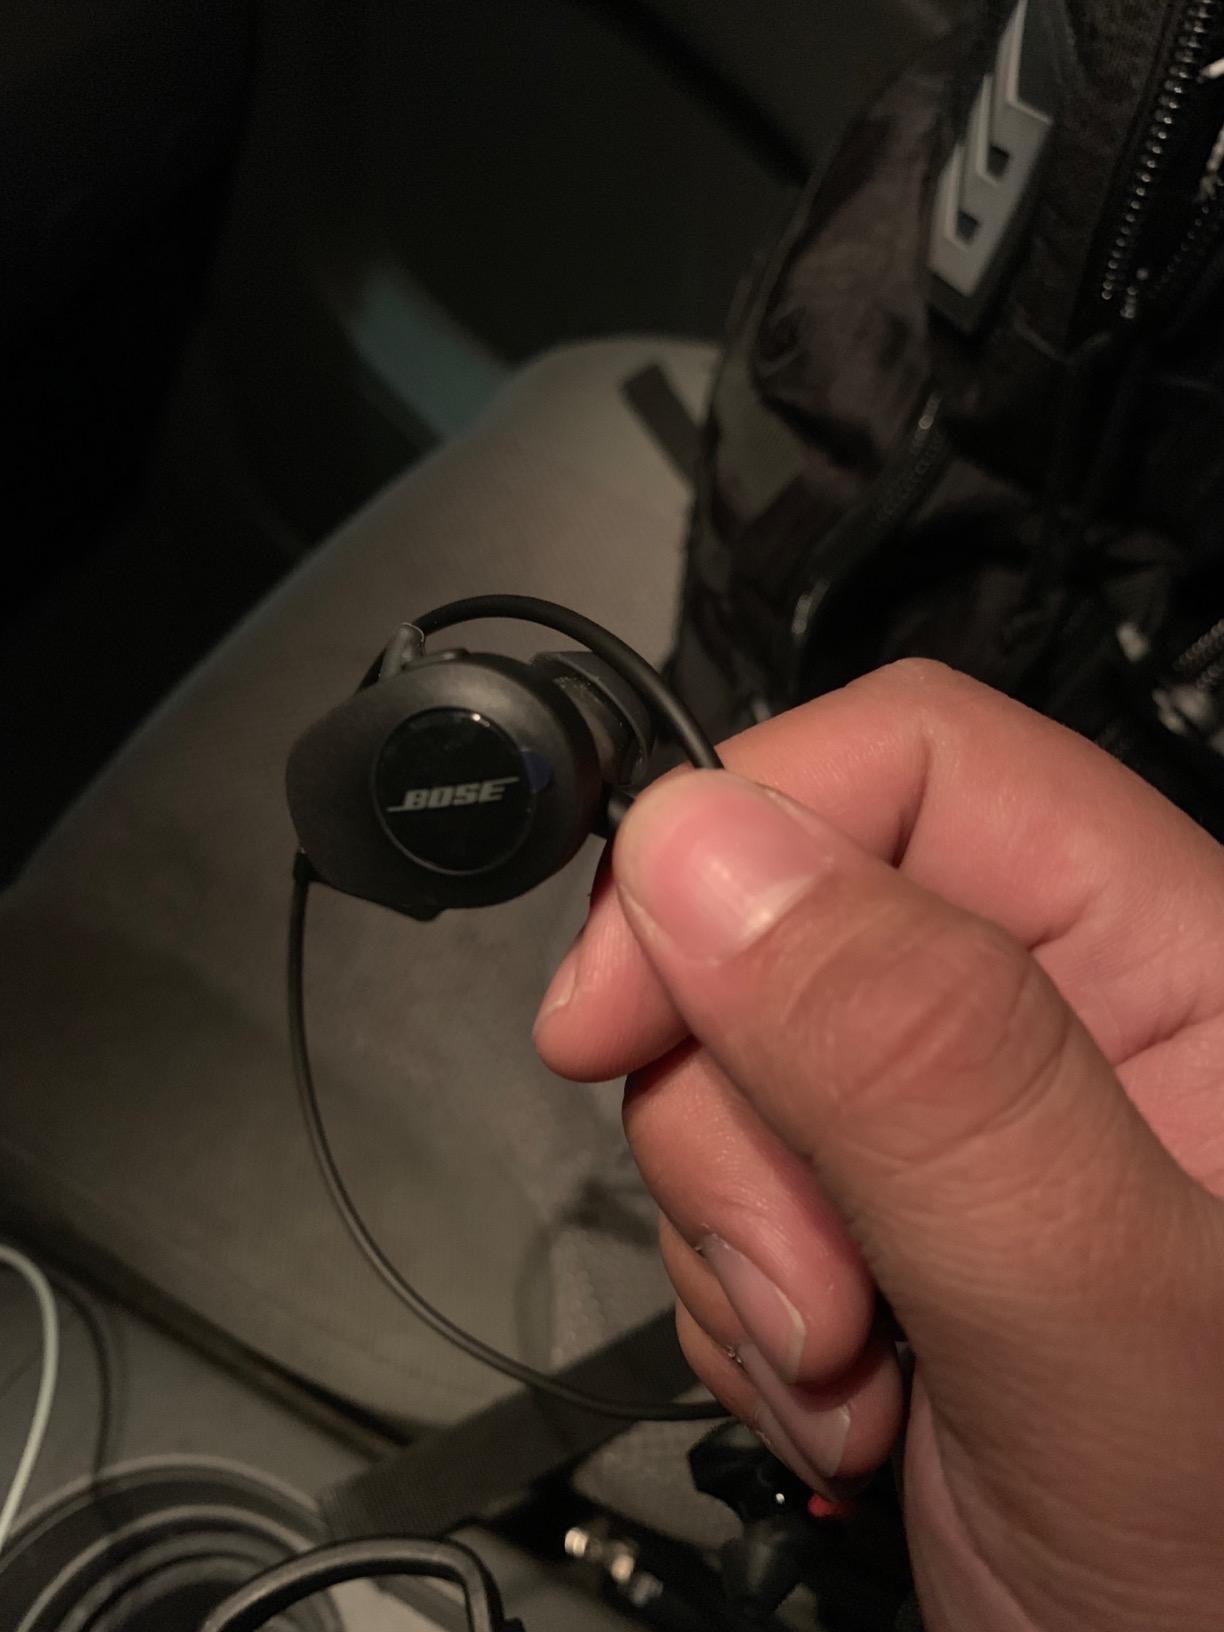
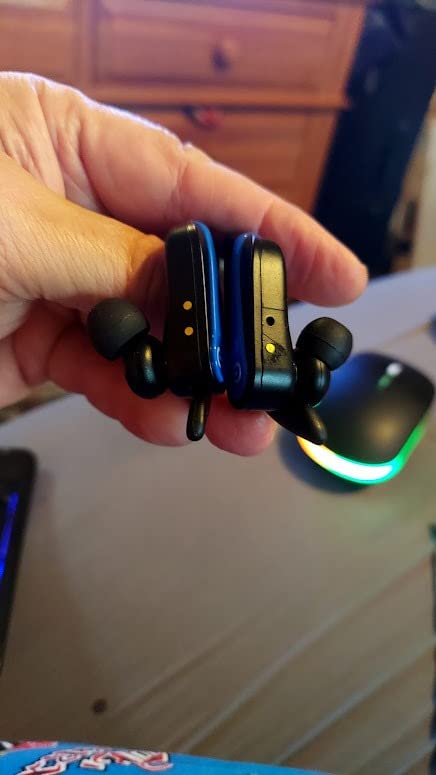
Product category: earbuds
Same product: no